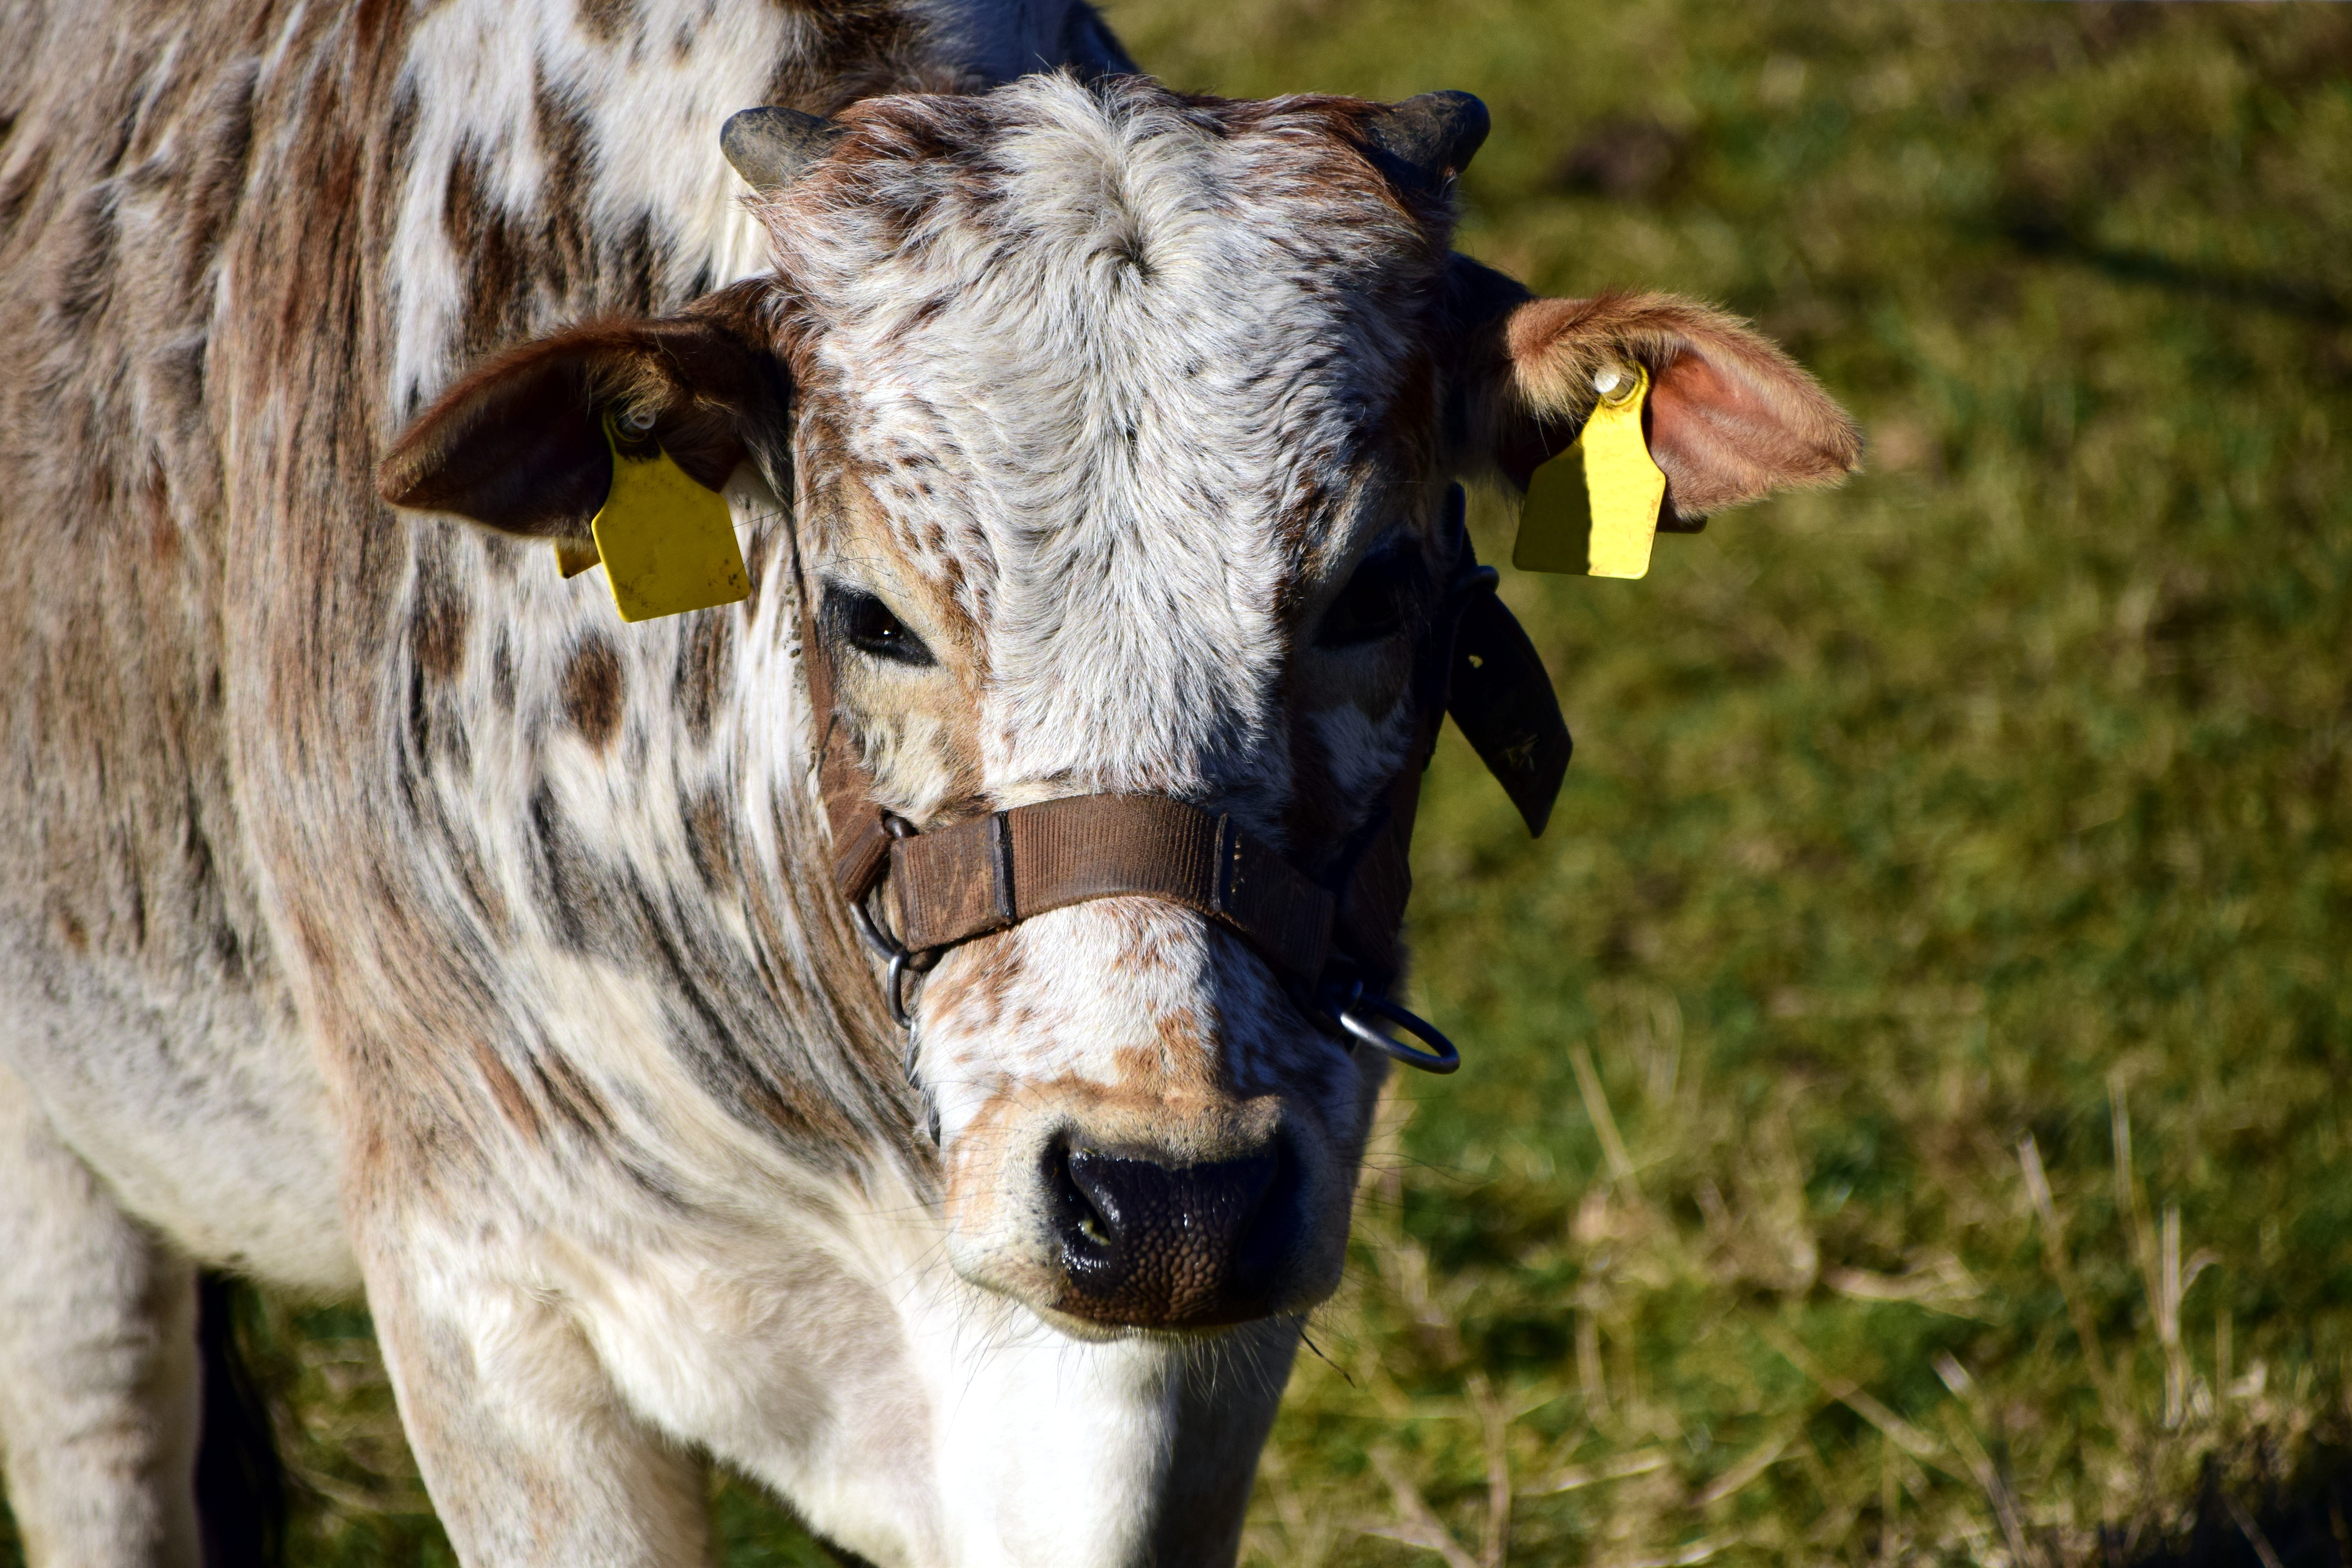
grass, farm, meadow, flower, boy, animal, wildlife, horn, cow, herd, pasture, grazing, livestock, horse, mammal, stallion, agriculture, beef, fauna, head, vertebrate, mare, horns, ruminant, wildlife photography, young animal, rural area, freewheel, simmental cattle, grazing livestock, free range, animal agriculture, dairy cow, zebu, cattle like mammal, horse like mammal, pasture attitude